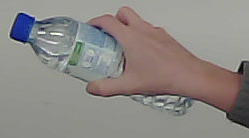
Product: nestle_water